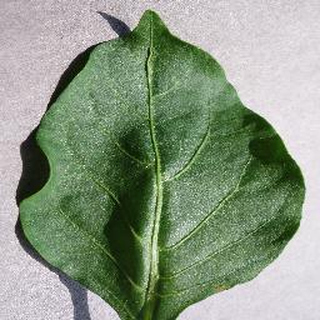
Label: healthy_bell_pepper